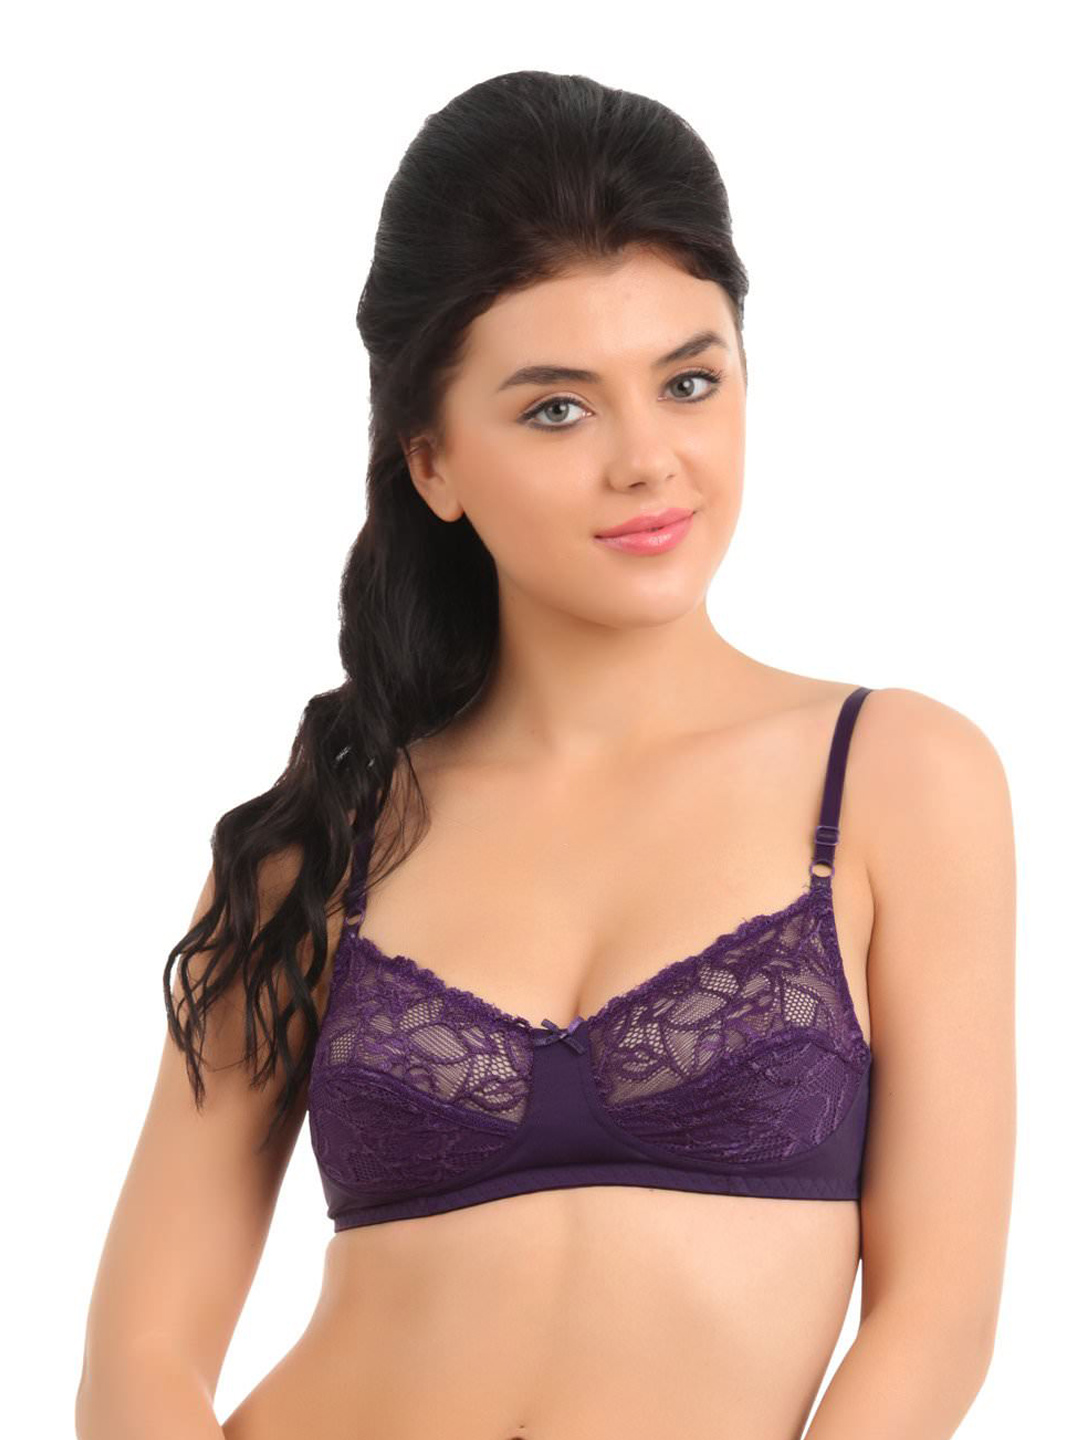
Biara Women Purple Bra
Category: Apparel / Innerwear / Bra
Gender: Women
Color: Purple
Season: Winter 2015
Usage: Casual